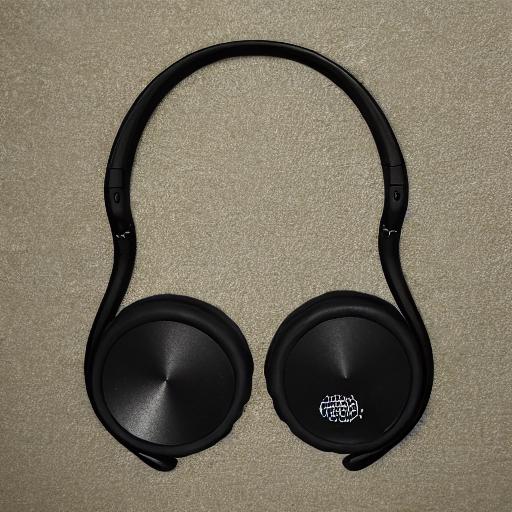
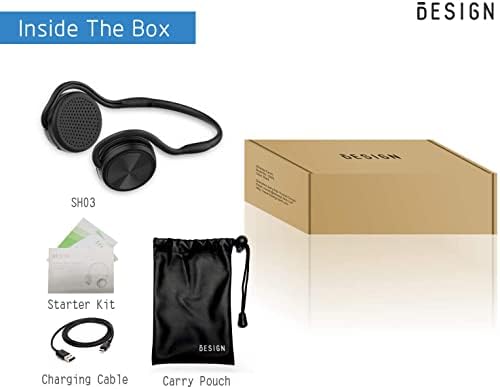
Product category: headphones
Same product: no